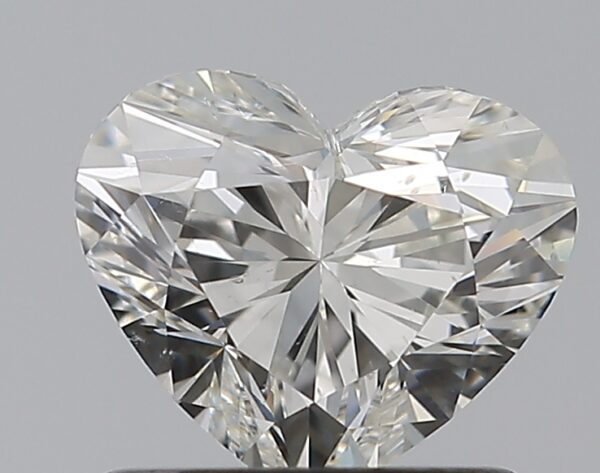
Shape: heart
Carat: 0.8
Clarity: SI1
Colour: H
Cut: EX
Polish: EX
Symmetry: VG
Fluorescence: N
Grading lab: GIA
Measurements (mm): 5.5 x 6.51 x 3.92